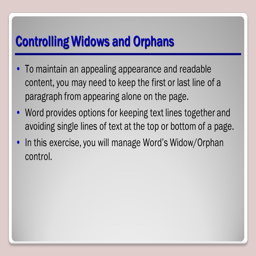
person to maintain an appealing appearance and readable content , you may need to keep the first or last line of a paragraph from appearing alone on the page .